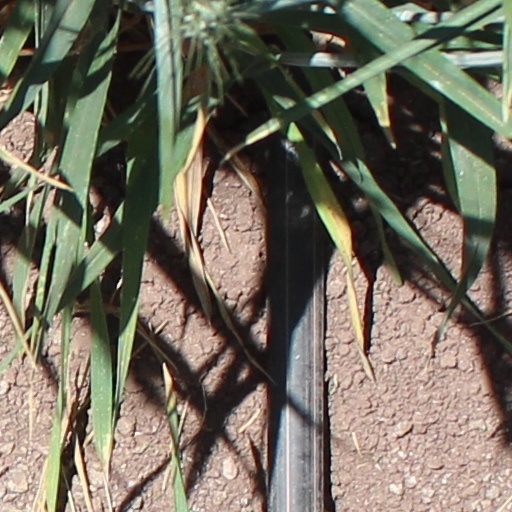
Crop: wheat